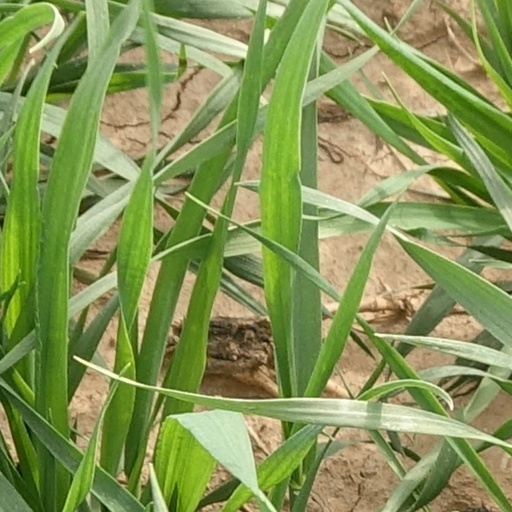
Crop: wheat